James Mackintosh Kennedy

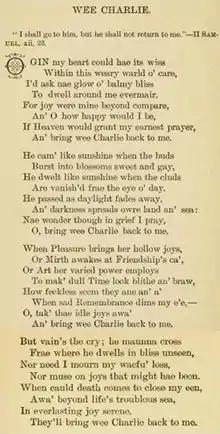
Poem written by James Mackintosh Kennedy upon the death of his young son in 1879. "Scottish and American Poems", p. 48.

James Kennedy became a U.S. citizen on October 16, 1886. The family lived at 233 East 109th Street in New York City from around 1884 to about 1916.